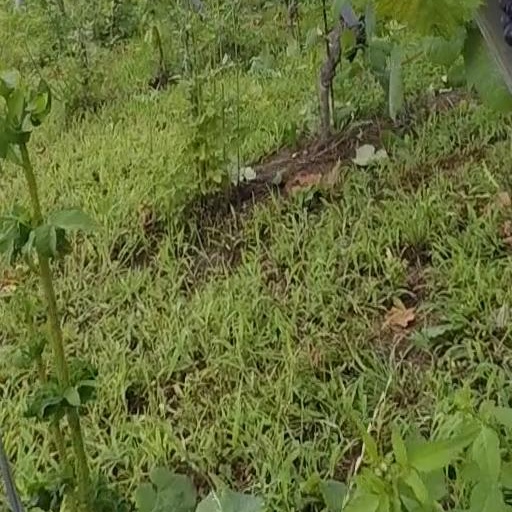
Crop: grape